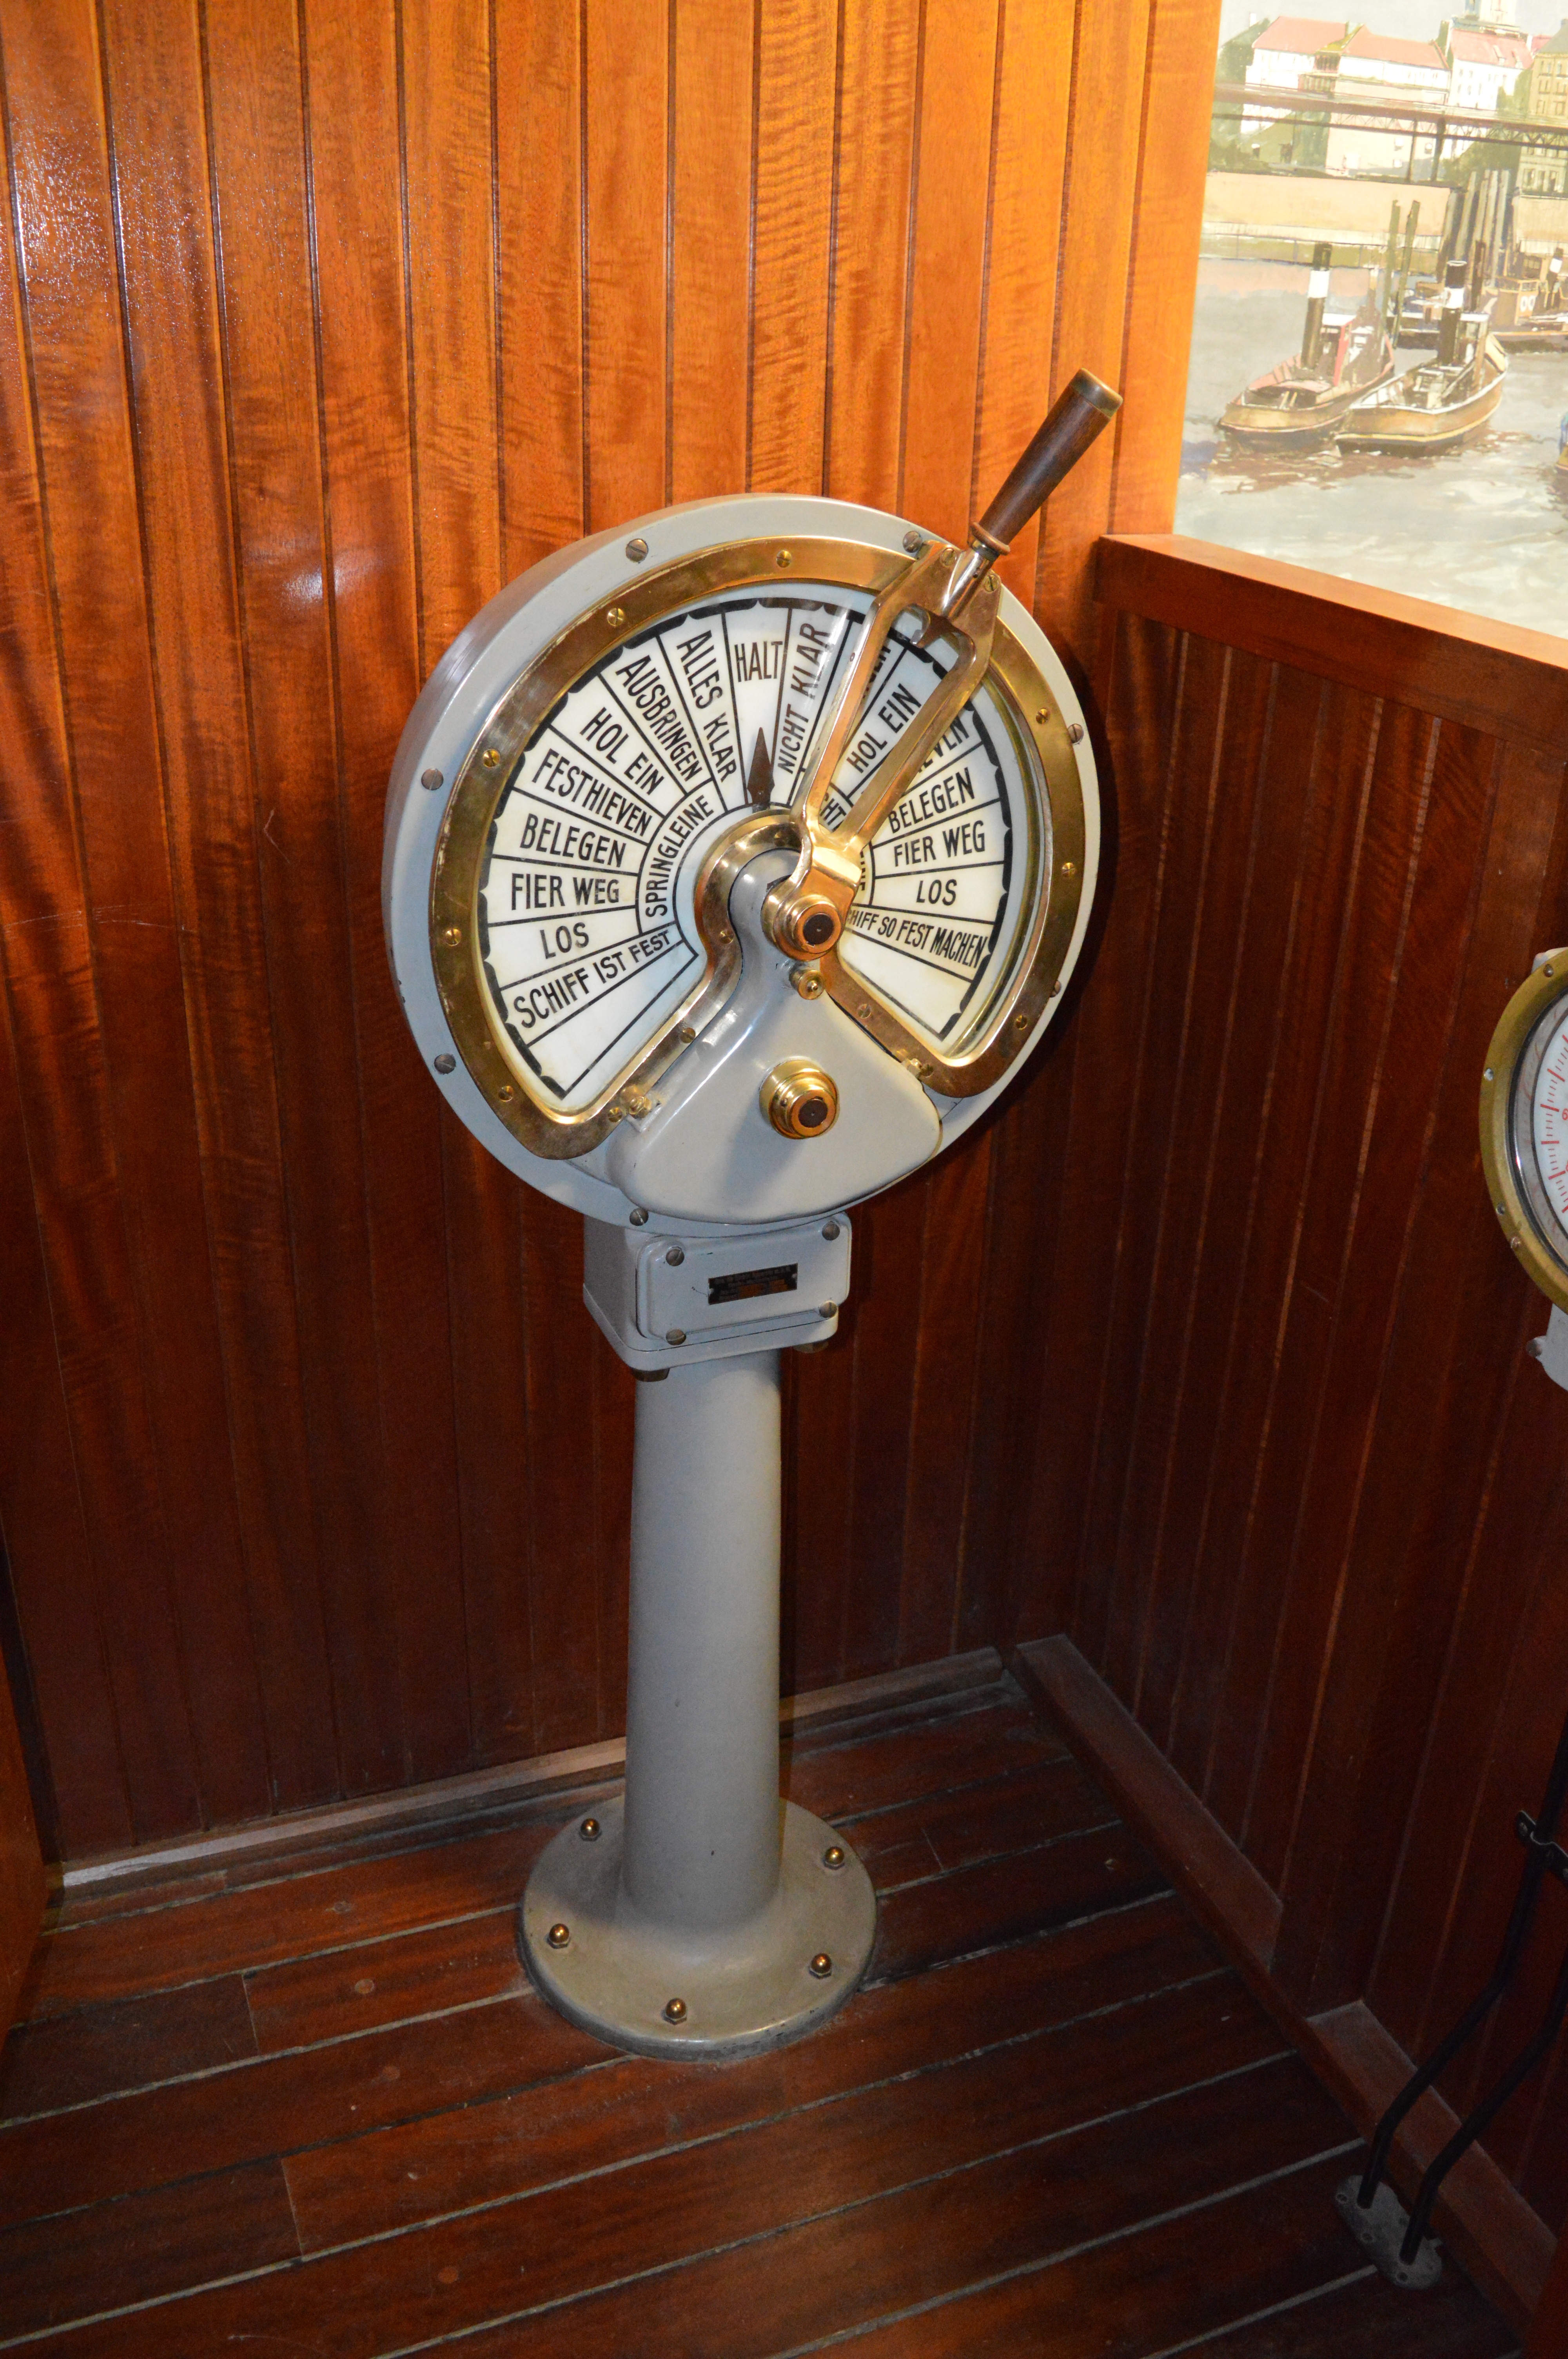
sea, water, ocean, wood, white, boat, vintage, antique, wheel, retro, clock, old, isolated, ship, summer, vacation, travel, transportation, transport, sign, web, vessel, symbol, stamp, yacht, banner, nostalgia, grunge, blue, business, furniture, sailboat, emblem, ornament, label, product, cruise, art, nautical, sketch, drawing, design, sail, anchor, graphic, style, classic, carving, border, badge, trophy, element, insignia, man made object